Albert Dikwa

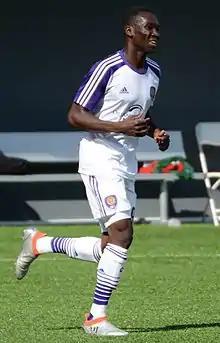
Dikwa playing for Orlando City B in 2017

Albert Dikwa Lega (born 2 January 1998) is a Cameroonian footballer who plays as a forward for USL Championship club Rhode Island FC.